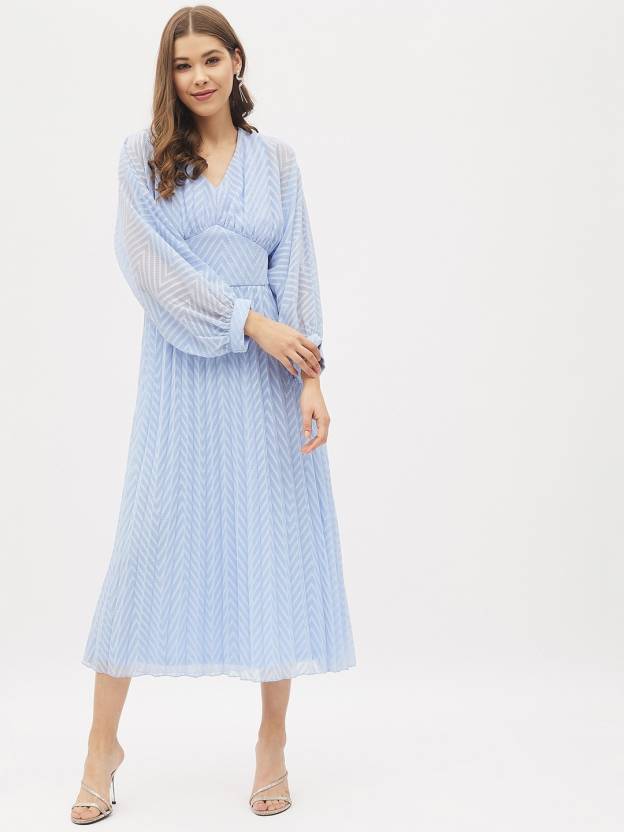
Product: Women Fit and Flare Blue Dress
Price: ₹1,049
Colors: Blue